Wallace Buttrick

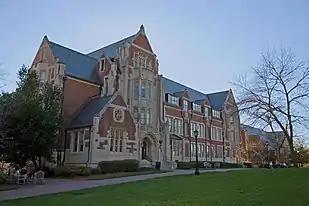
Buttrick Hall at Agnes Scott College in Decatur, Georgia. Completed in 1930 by Bruce and Morgan

Buttrick was born in Potsdam, New York on October 23, 1853. He died in Baltimore, Maryland on May 28, 1926 at the age of 72.